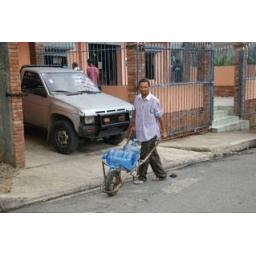
Bringing water home...before our water treatment plant was in place, the people got sick in huge numbers every day.